Lees Whitehead

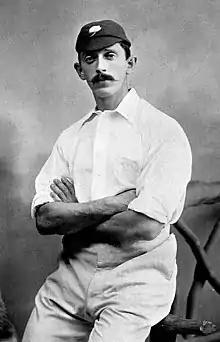
Whitehead in about 1895

Lees Whitehead (14 March 1864 – 22 November 1913) was an English first-class cricketer, who played in 119 games for Yorkshire County Cricket Club between 1889 and 1904. He also appeared in fifteen games for the Marylebone Cricket Club (MCC) (1890-1903) and for Wembley Park (1896) and over 30 (1901) in first-class games.